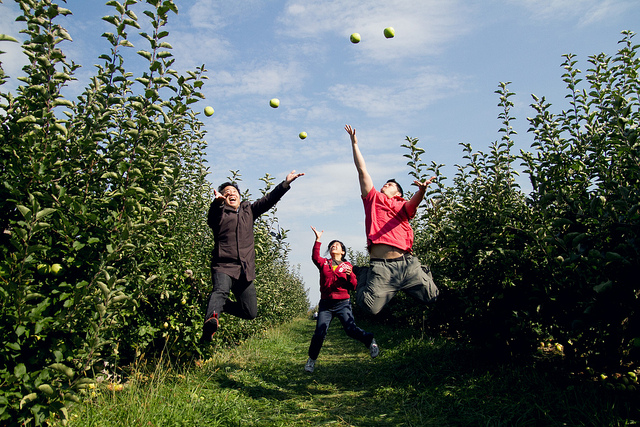
ba người đang tung những quả bóng tennis lên cao ở giữa hai hàng cây